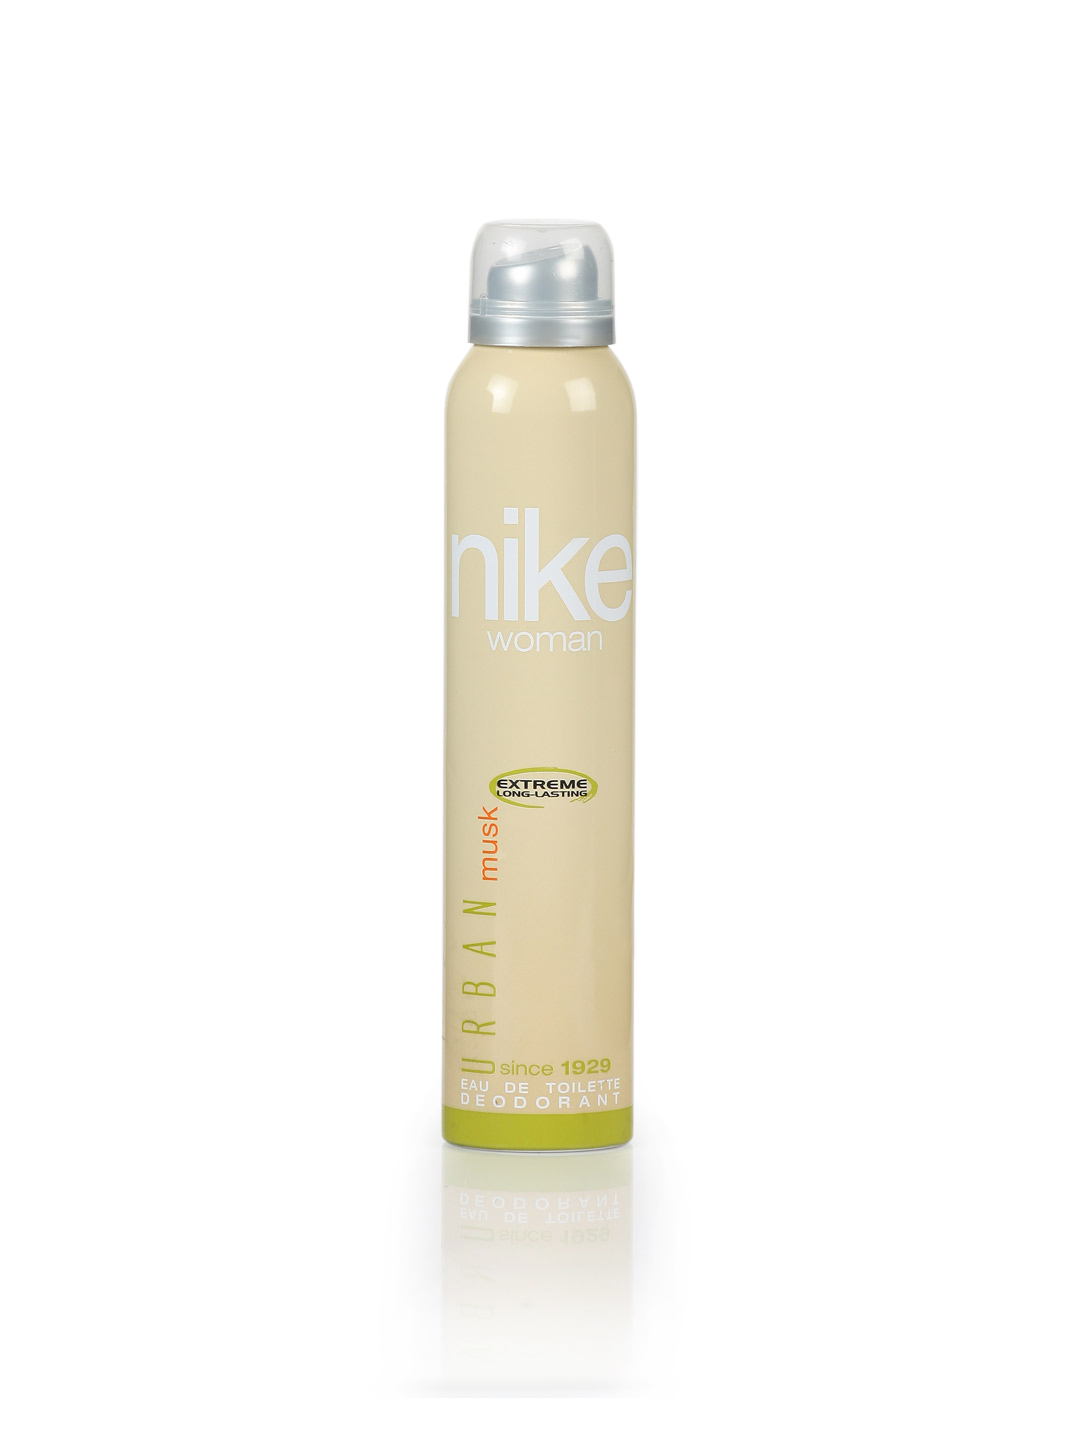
Nike Fragrances Women Urban Musk Deo
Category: Personal Care / Fragrance / Deodorant
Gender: Women
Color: Beige
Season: Spring 2017
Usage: Casual